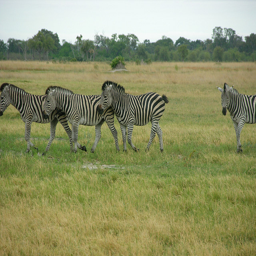
Several zebras move through a grassy area on a sunny day.
A group of zebras are standing together in the grass.
A herd of zebra standing on top of a lush green field.
A group of four zebras in a field in the daytime.
A group of zebras walks together through a field.